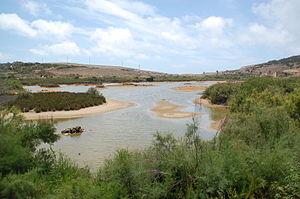
Cet article recense les zones humides de Malte concernées par la convention de Ramsar.